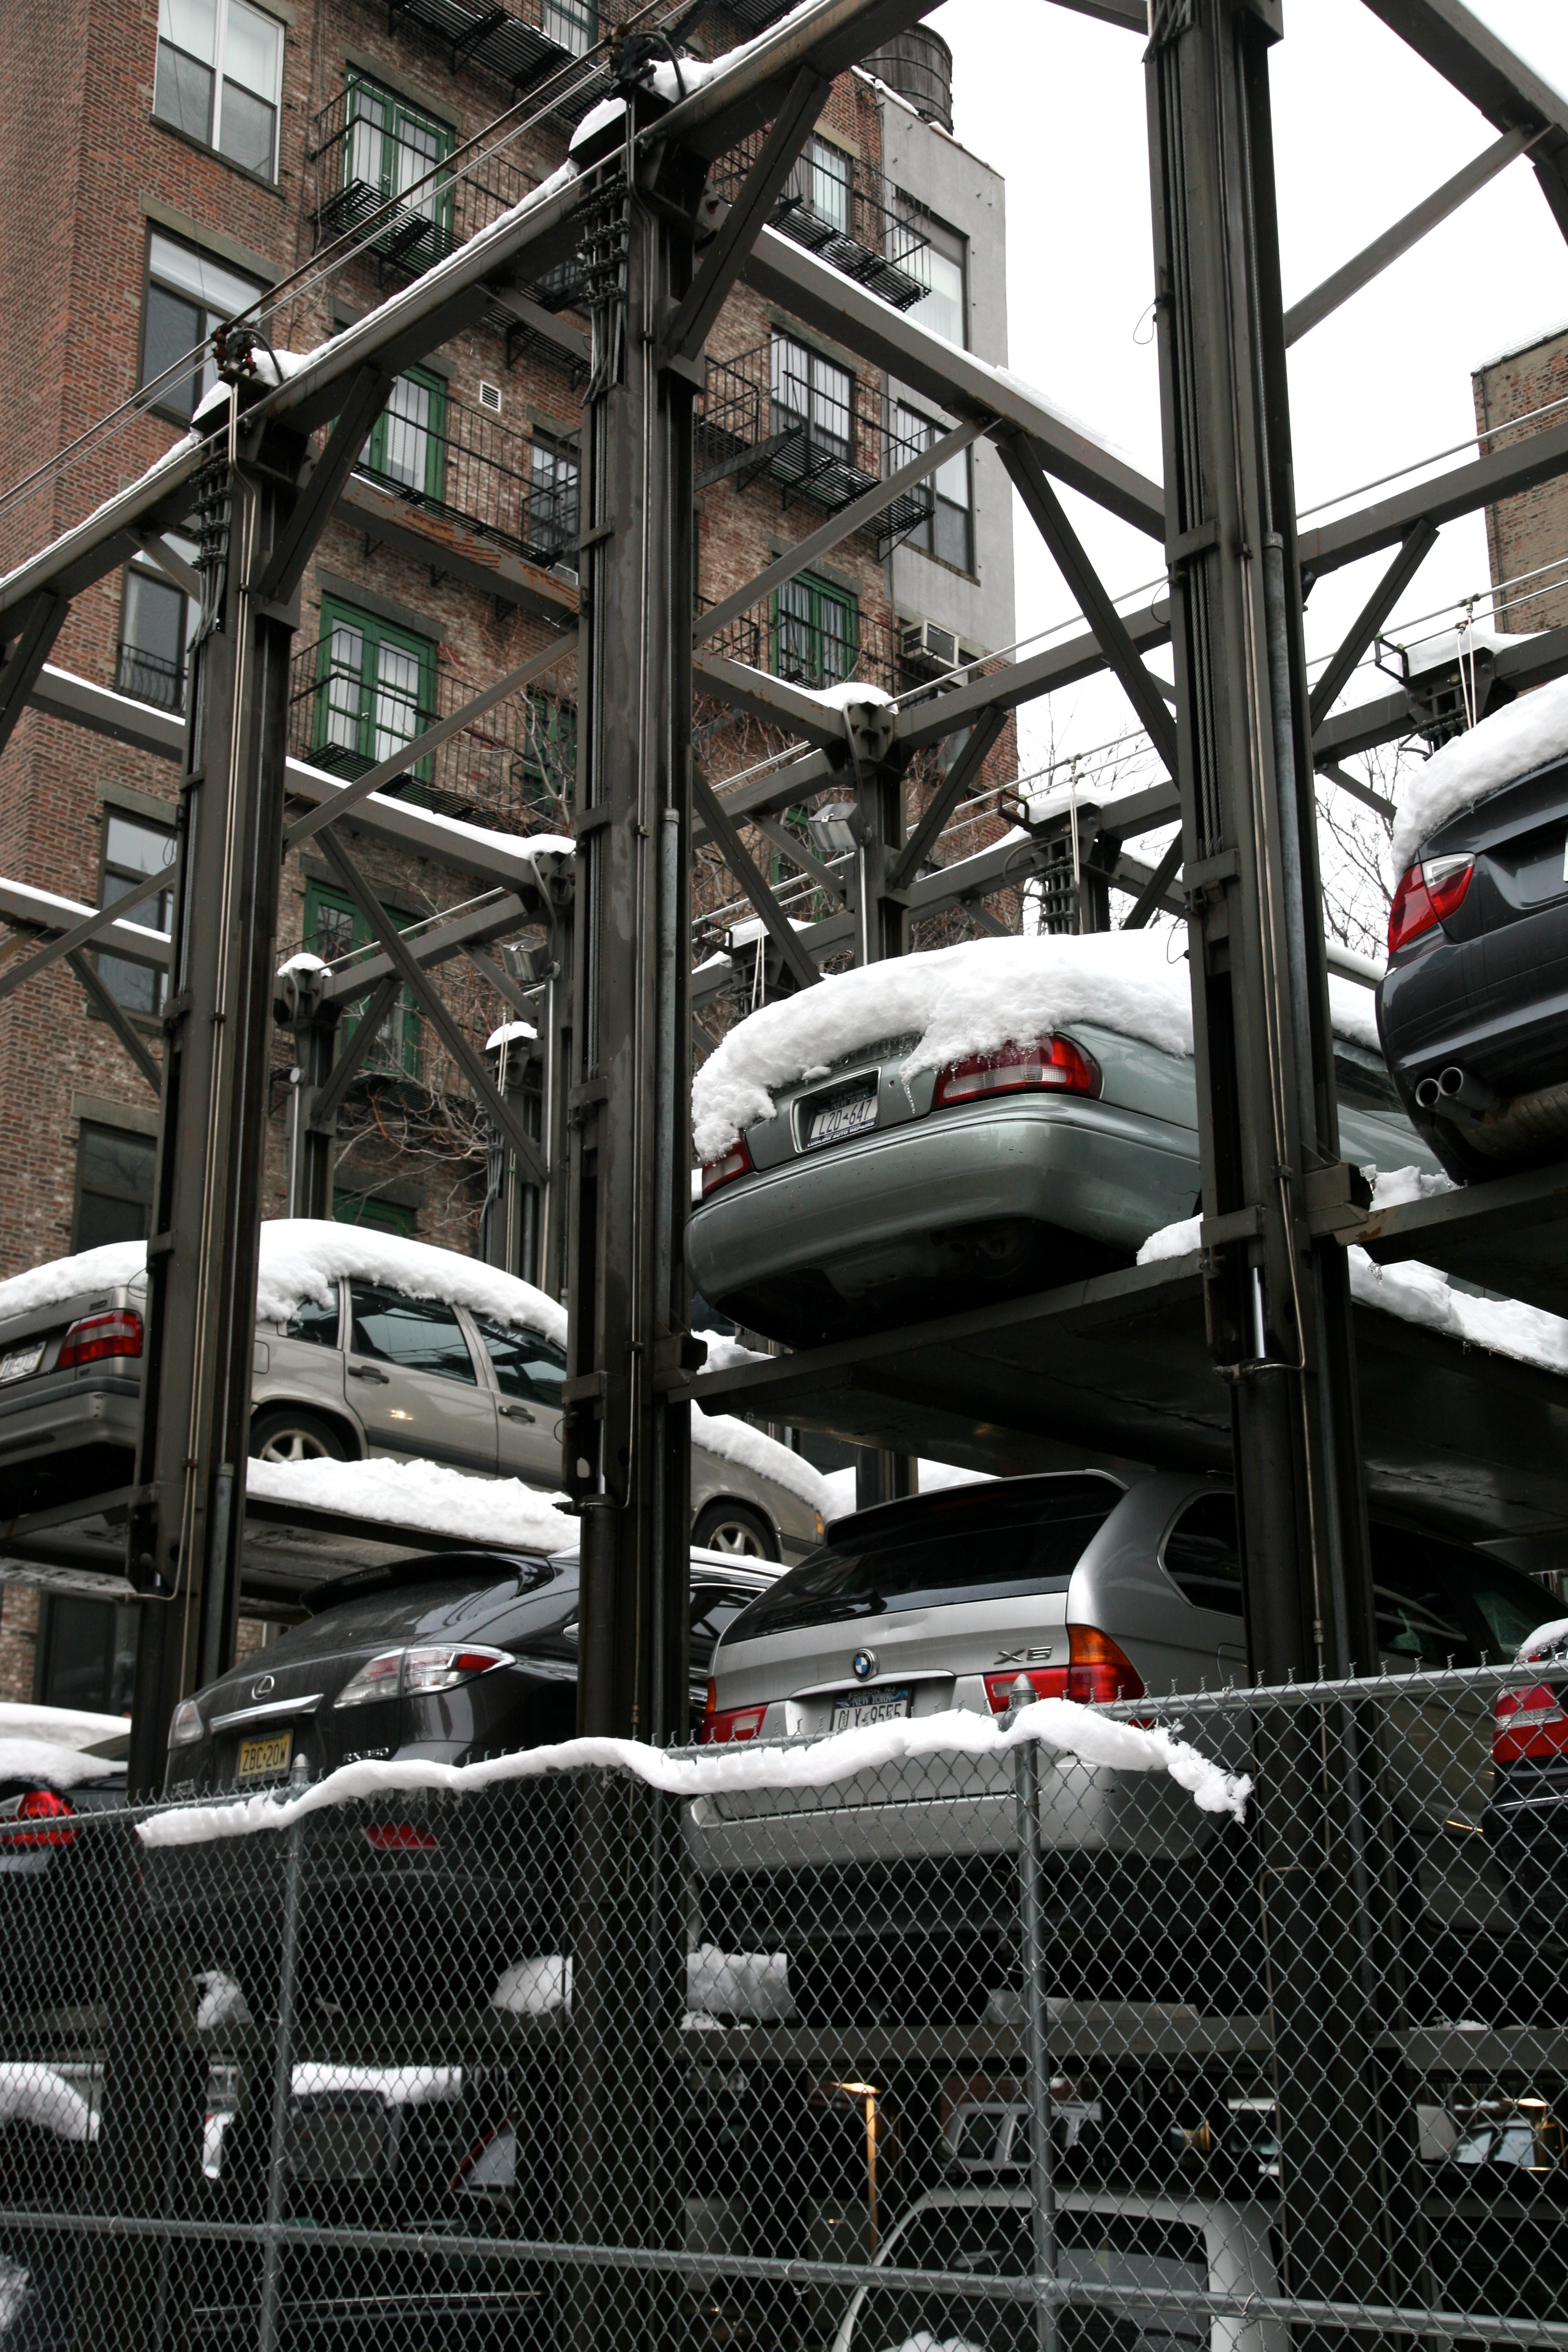
structure, wheel, manhattan, vehicle, nyc, tire, newyork, newyorkcity, ny, urbanlandscape, automotive exterior, sport venue, automotive tire